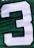
Number: 3